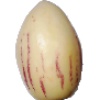
Label: pepino